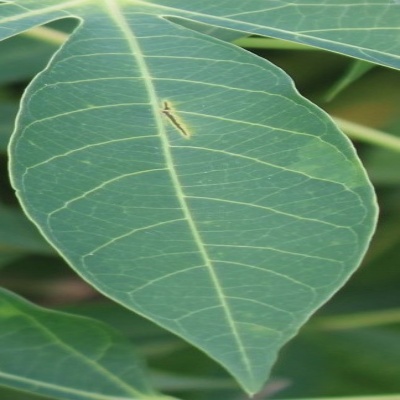
Crop: Cassava
Condition: green mite